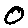
Label: 0